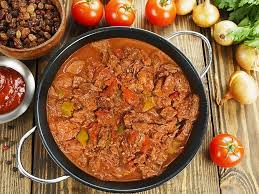
Yemek: et_sote